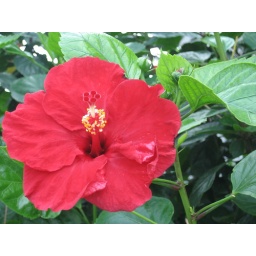
red flower in taidong